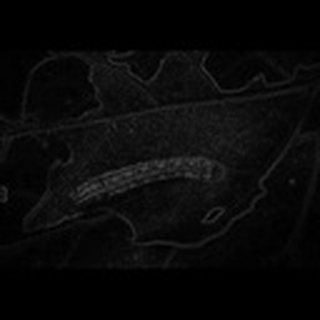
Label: cotton_army_worm